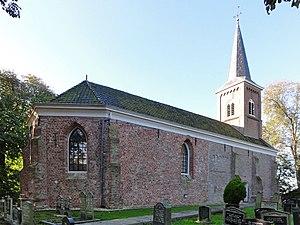
Brantgum est un village de la commune néerlandaise de Noardeast-Fryslân, situé dans la province de Frise.